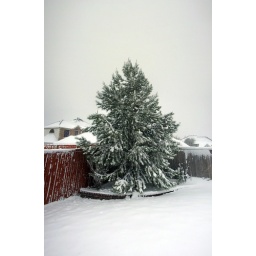
The pine tree in the back yard